Romance of Muhammad

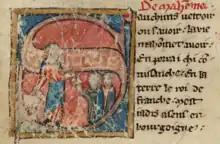
Start of the "Romance" in the only manuscript

The Romance of Muhammad ( or ) is an Old French romance about the life of Muhammad in octosyllabic couplets. It was written by Alexandre du Pont in 1258 in Laon based on the earlier , a Latin poem by Walter of Compiègne. At 1,996 verses, it is almost twice as long as the . It is preserved in a single manuscript in Paris, Bibliothèque nationale de France, fonds français 1553, from the late 13th century.